Cavalcade (play)

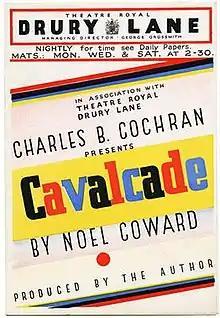
poster with title and author of piece

Cavalcade is a play by Noël Coward with songs by Coward and others. It focuses on three decades in the life of the Marryots, an upper-middle-class British family, and their servants, beginning in 1900 and ending in 1930, a year before the premiere. It is set against major historical events of the period, including the Relief of Mafeking; the death of Queen Victoria; the sinking of the RMS "Titanic"; and World War I. The popular songs at the time of each event were interwoven into the score.